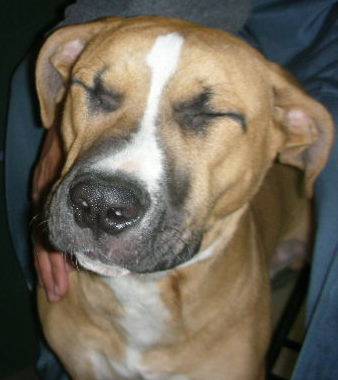
Label: dog